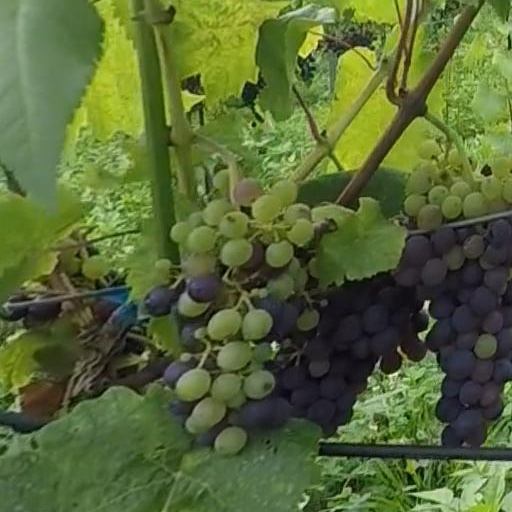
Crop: grape